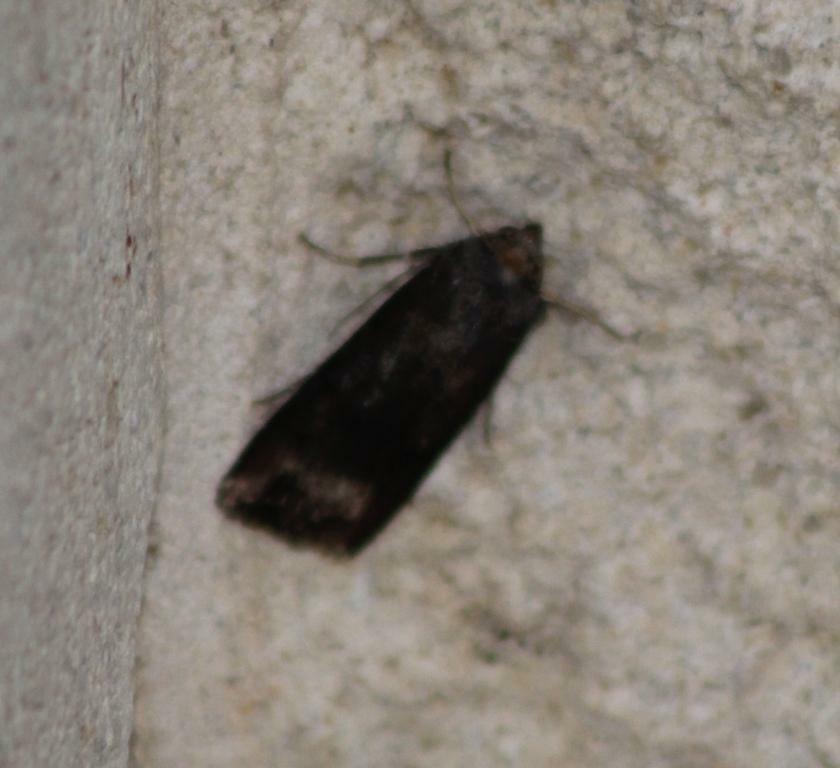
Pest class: cutworms